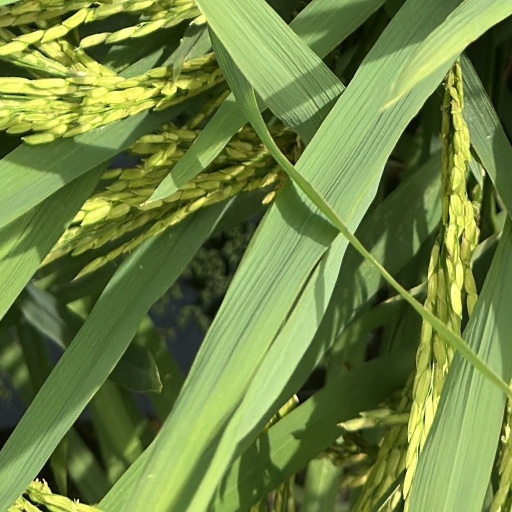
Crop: rice